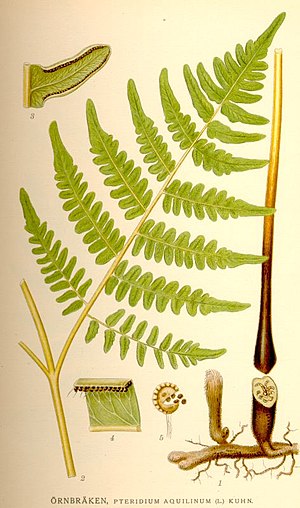
Ørnebregne-slægten
Ørnebregne (Pteridium aquilinum)
Ørnebregne (Pteridium aquilinum)
Ørnebregne-slægten er en slægt i Ørnebregne-familien. Slægten er udbredt over hele verdnen og har ca. 10 arter. Heraf 1 art i Skandinavien. slægten har formentlig den videste udbredelse af nogen Bregne-slægt idet den findes på alle kontinenter undtagen Antarktis og i alle miljøer undtagen ørkner.